Tréprel

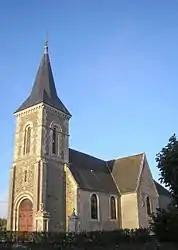
The church in Tréprel

Tréprel is a commune in the Calvados department in the Normandy region in northwestern France.